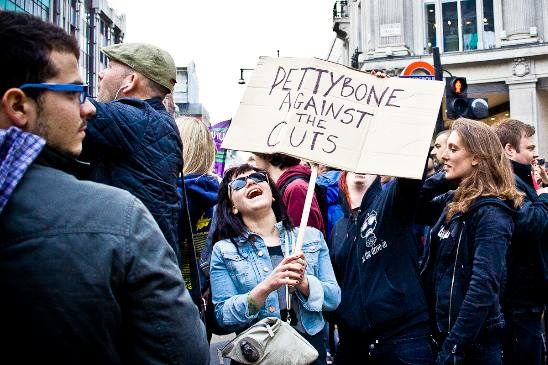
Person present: Yes